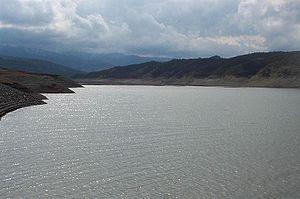
Le réservoir de Sarsang est un lac de barrage situé dans la province de Martakert au Haut-Karabagh. Il a été formé sur le Tartar à la suite de la construction d'un barrage en 1976.